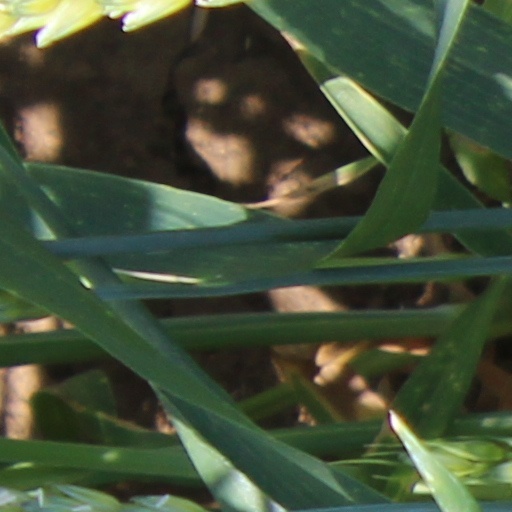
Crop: wheat